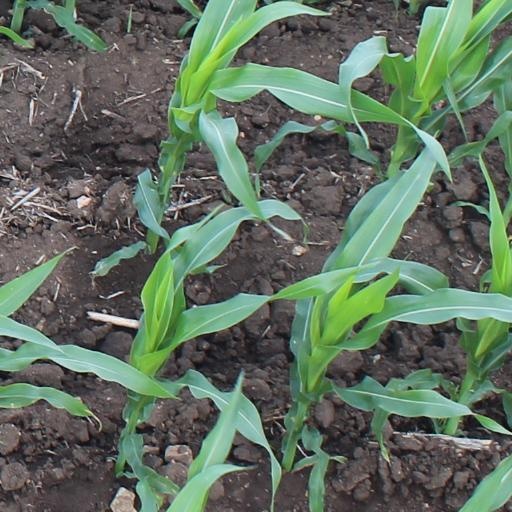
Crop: maize; corn